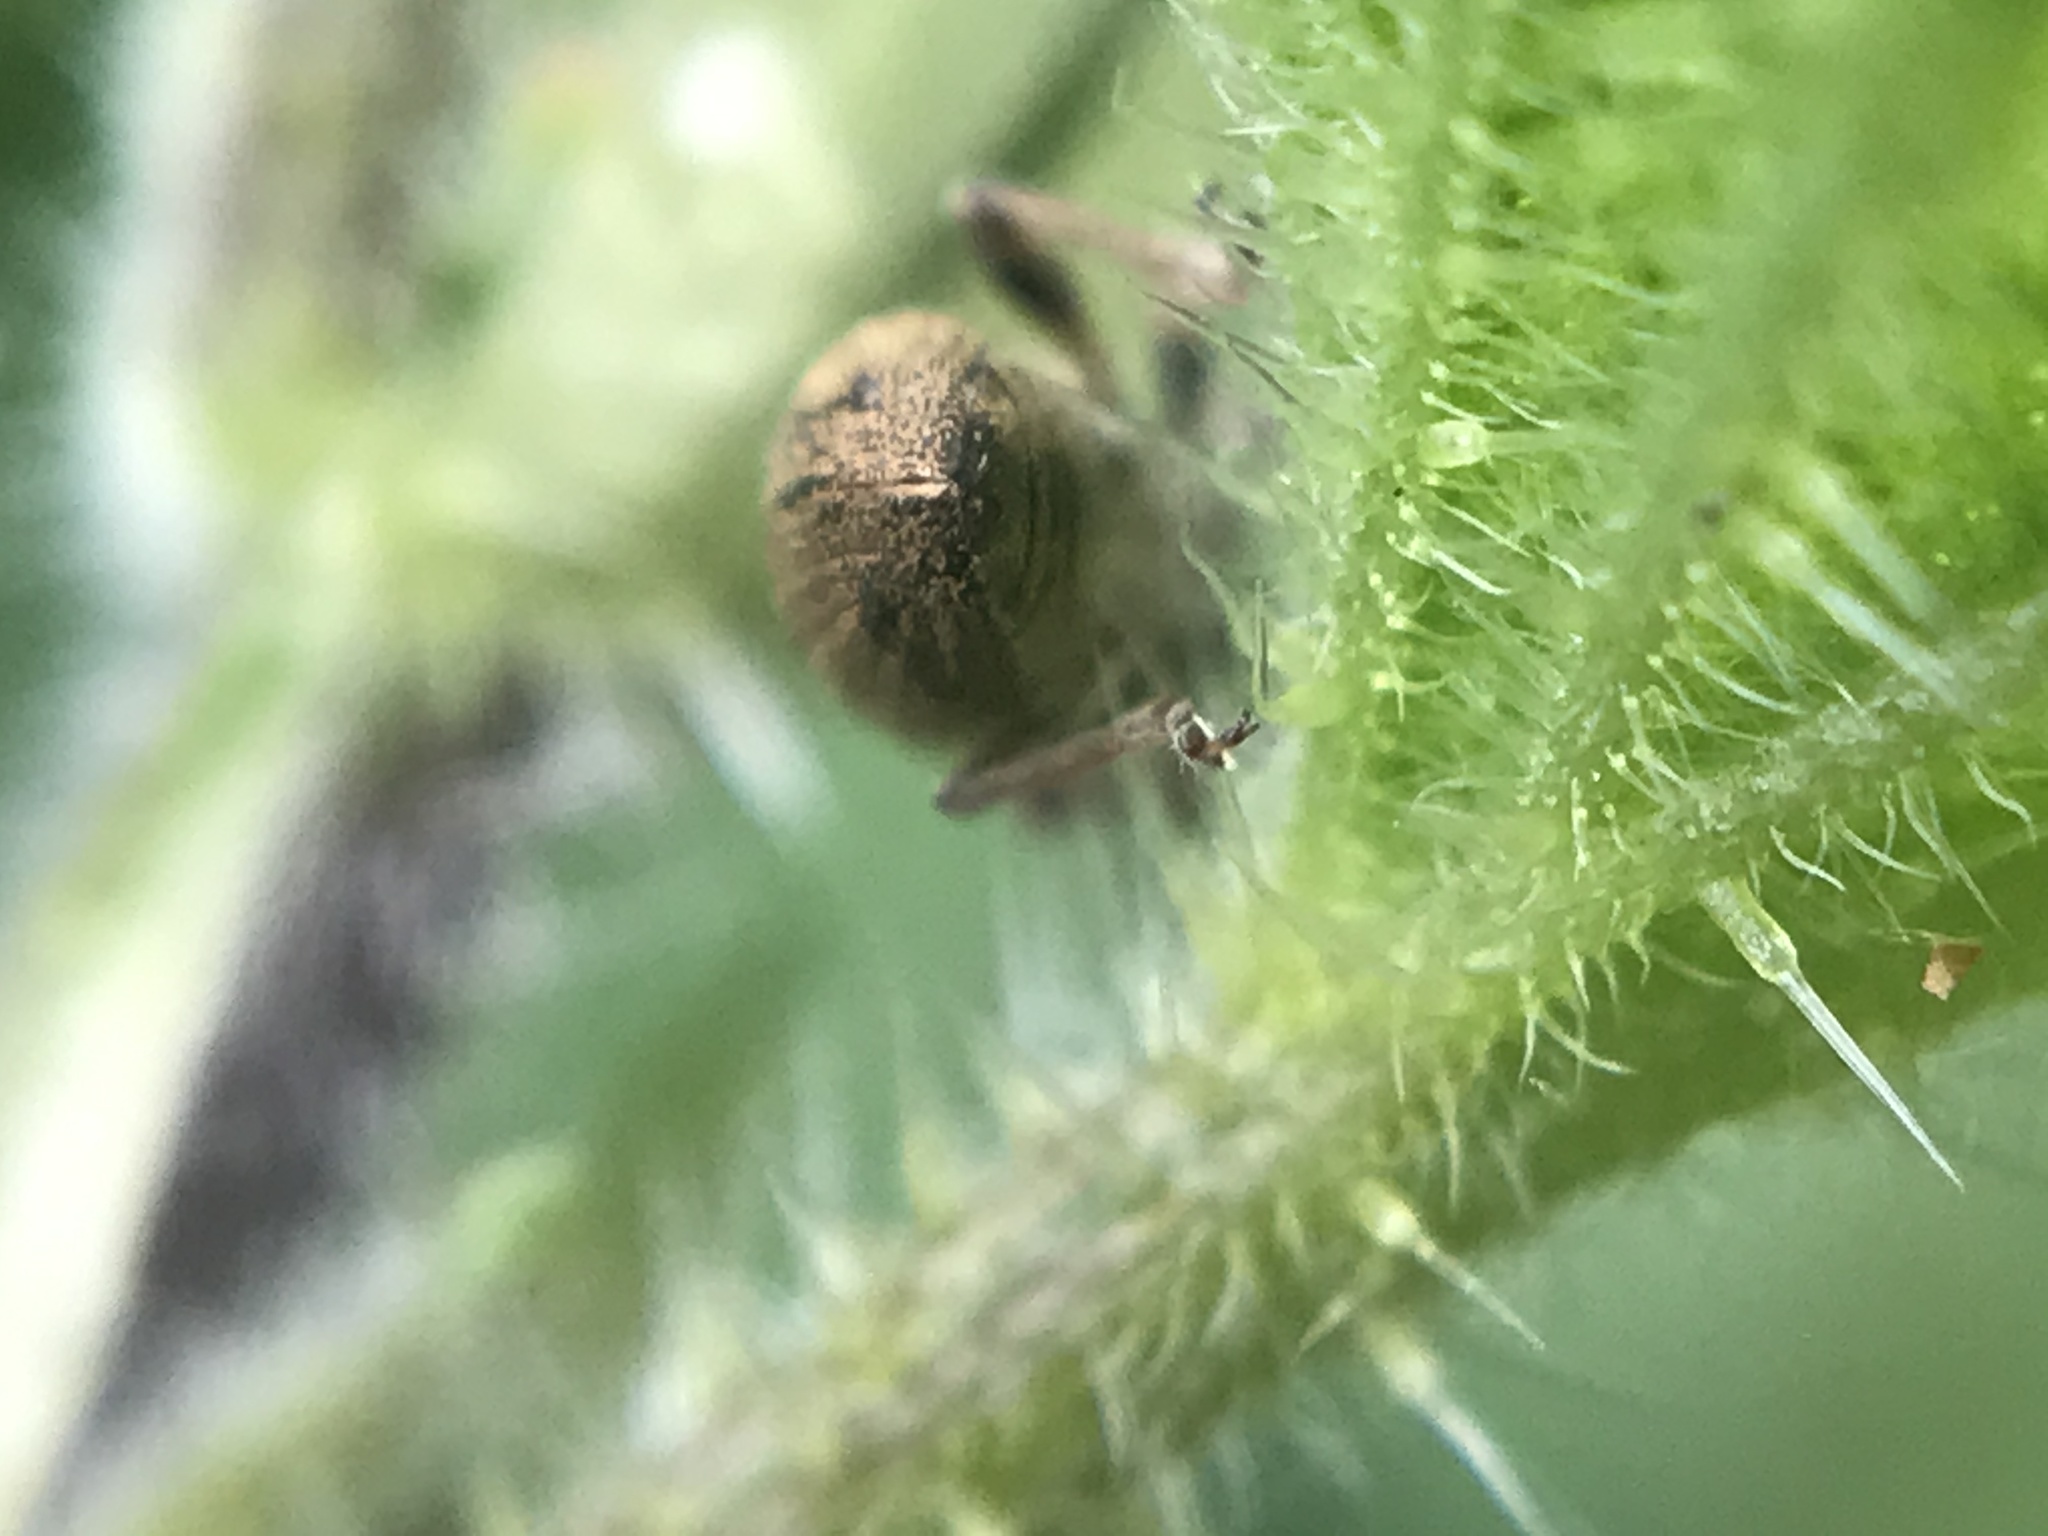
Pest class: pea_leaf_weevil